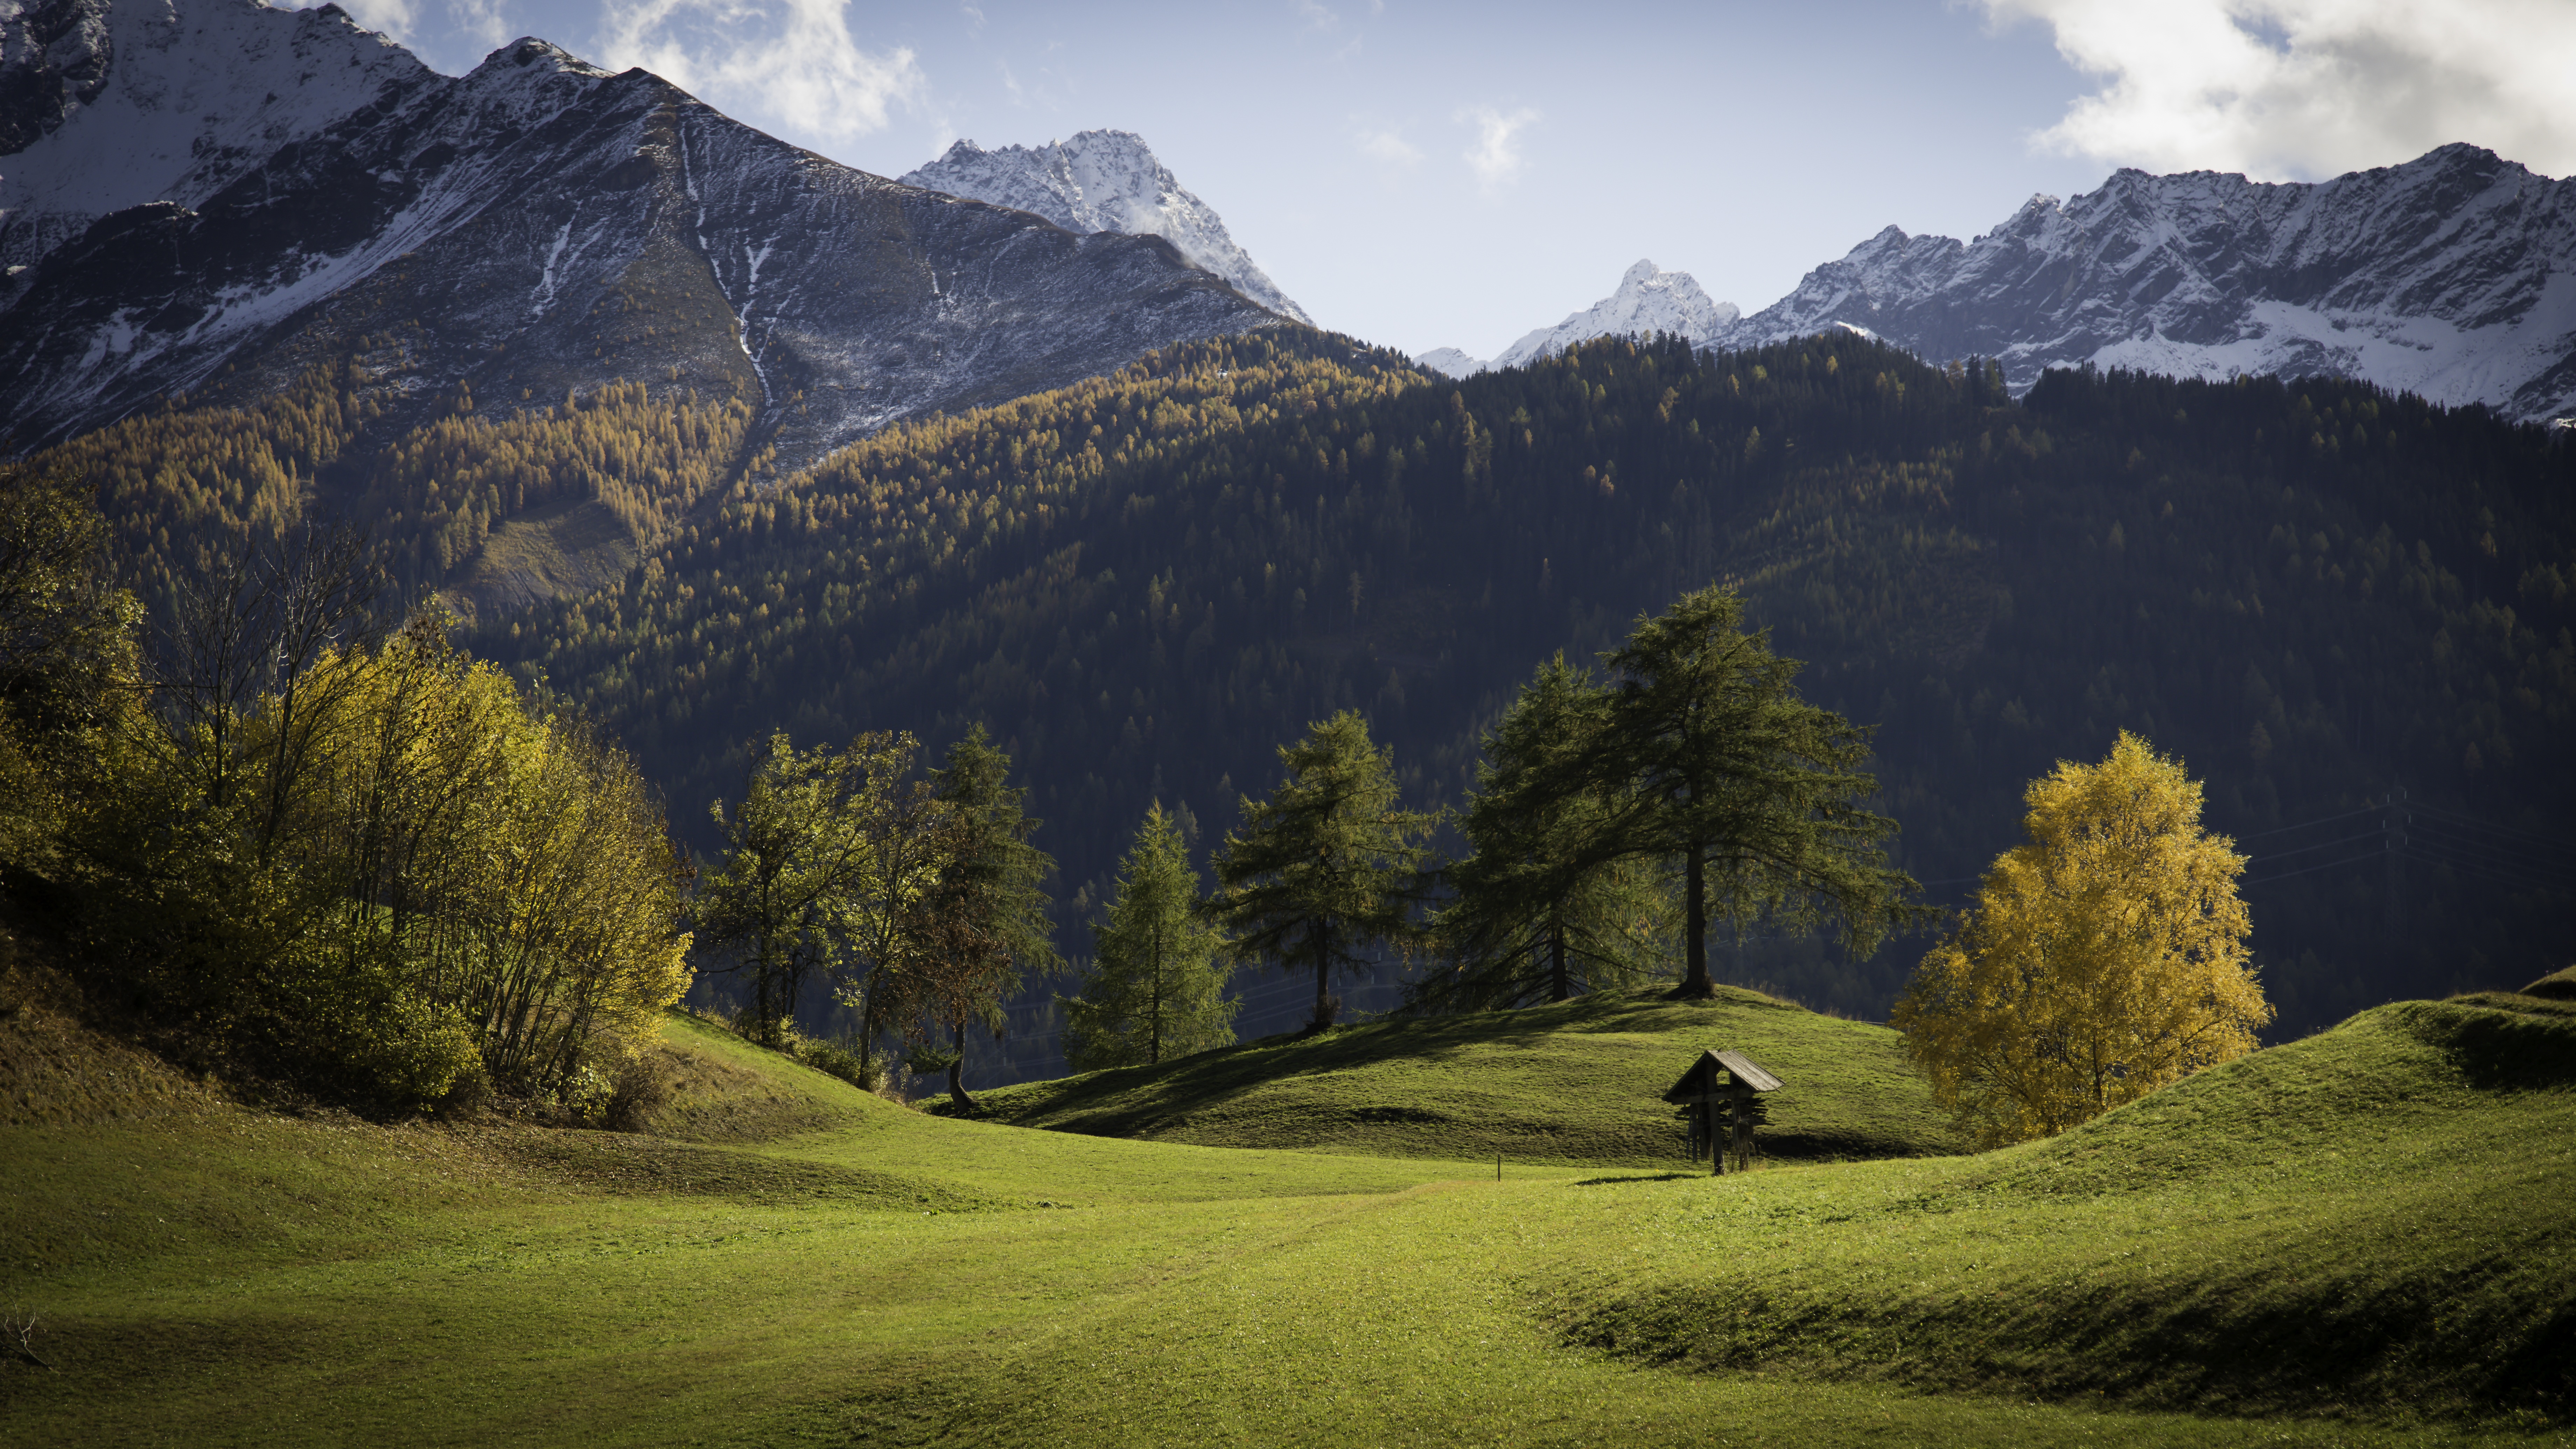
landscape, tree, nature, wilderness, mountain, meadow, morning, hill, valley, mountain range, autumn, ridge, trees, mountains, alps, grassland, plateau, mood, rural area, landform, mountain pass, geographical feature, atmospheric phenomenon, mountainous landforms